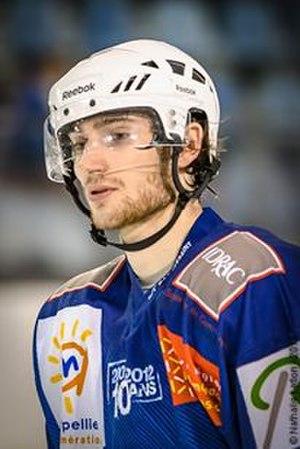
François-Henri Désérable hockey
François-Henri Désérable, né le 6 février 1987 à Amiens, est un écrivain français. Il a également eu une carrière de joueur de hockey sur glace.